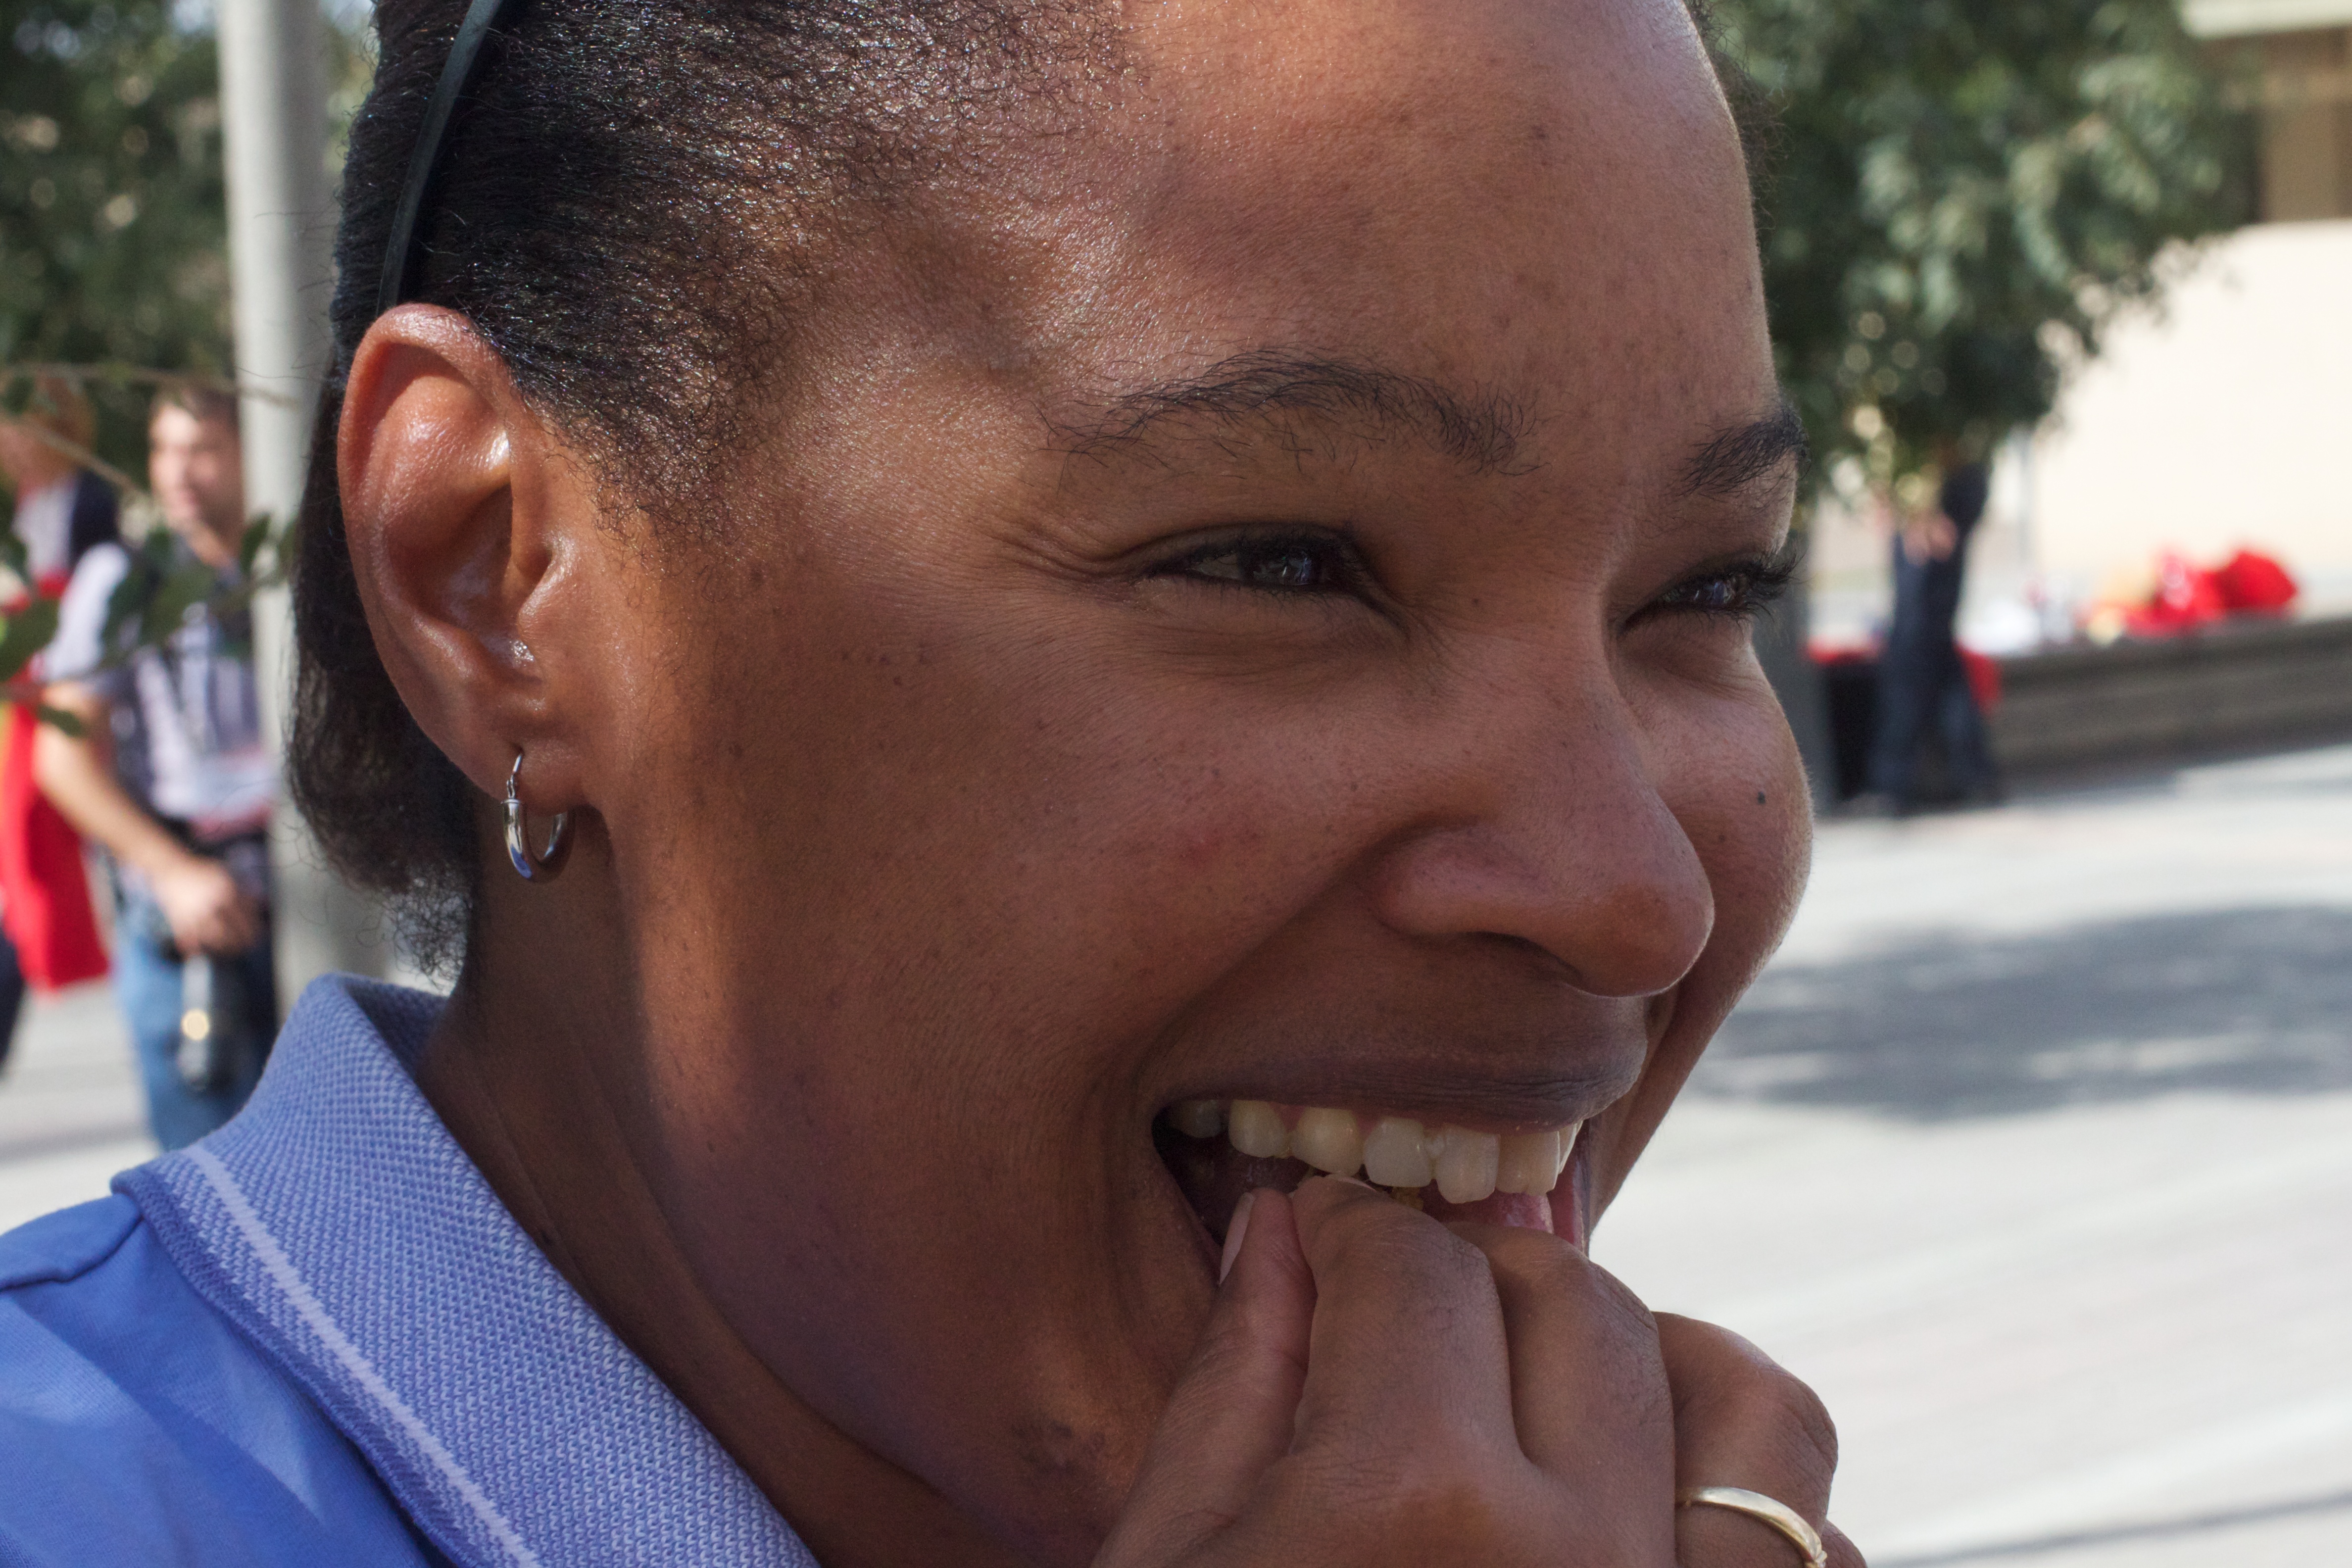
man, person, people, hair, male, child, facial expression, hairstyle, smile, human body, fun, head, organ, laughter, tedx, tedxphoenix, tedxphx, tedxtedxphx, emotion